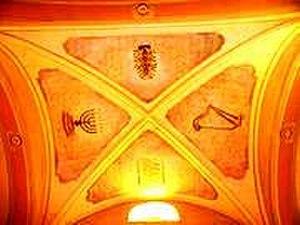
peintures des symboles de l'Ancien Testament (église Saint-François-de-Sales d'Habère-Poche)
L’église Saint-François-de-Sales d’Habère-Poche est une église catholique française située à Habère-Poche, en Haute-Savoie. Elle est placée sous le patronage de saint François de Sales, évêque de Genève en résidence à Annecy, saint et docteur de l’Eglise catholique, figure de la Contre-Réforme en Savoie.